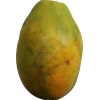
Label: papaya